Double Tables

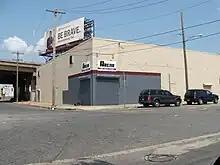
The ECW Arena.

Double Tables was a professional wrestling supercard event produced by Extreme Championship Wrestling (ECW). It took place on February 4, 1995, from the ECW Arena in Philadelphia, Pennsylvania. The commentator for the event was Joey Styles.